Penal de las Cuatro Torres

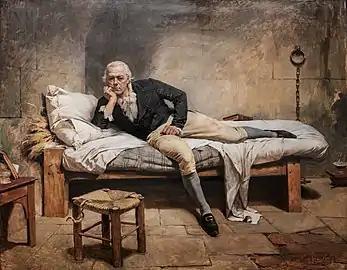

Penalty de las Cuatro Torres was a prison located in San Fernando in the Province of Cádiz, Andalusia, Spain.